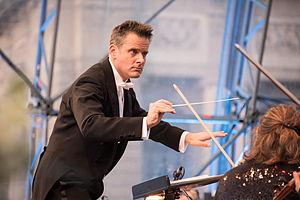
Philippe Jordan, né le 18 octobre 1974 à Zurich, est un chef d'orchestre suisse. Il est le fils du chef d'orchestre Armin Jordan et depuis 2009 le directeur musical de l'Opéra national de Paris. Il est aussi directeur musical de l'Orchestre symphonique de Vienne.
12 janvier : Elegiac Songs, pour mezzo-soprano et orchestre de chambre de John Harbison, créé à New York.